Imadec Executive Education

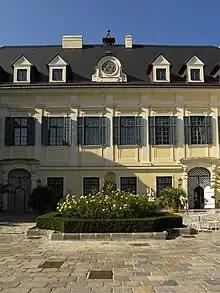
Schloss Laudon, the baroque water castle in the outskirts of Vienna that Imadec was operating out of during its years as an accredited private university

The Imadec Executive Education GmbH is a business training provider in Vienna, Austria. The company briefly gained accreditation as a for-profit private university in 2001, albeit under dubious circumstances. The accreditation was rescinded in 2006 as a result of compliance issues and persistent diploma mill allegations. Imadec was forced into bankruptcy proceedings by debtors in 2010 but was permitted to restructure under court supervision. The company continues to operate and is currently offering negotiation and management seminars.